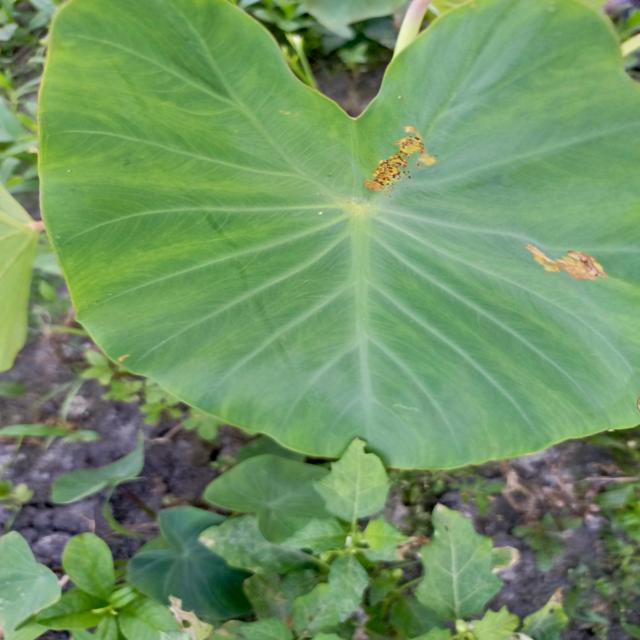
Label: Early_Blight